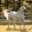
Label: horse